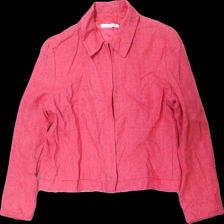
View: front
Type: Jacket
Category: Ladies
Brand: Not in the list
Brand text on label: maria westerlind
Colors: Pink
Material: 100% cotton
Cut: Regular
Season: Spring
Damage location: bottom right
Damage 2 location: top right
Damage 3 location: bottom left
Price range: 50-100
Recommended usage: Reuse
Description: rosa jacka